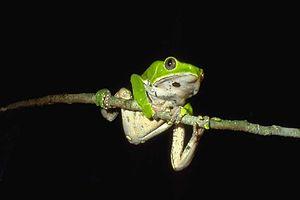
Phyllomedusa bicolor, la Rainette singe, est une espèce d'amphibien de la famille des Phyllomedusidae.
Une pomme de terre transgénique est une variété de pomme de terre dérivée d'une variété existante génétiquement modifiée par transgenèse, c'est-à-dire dont le génome a été modifié par l'introduction d'un ou de quelques gènes provenant d'autres espèces, ou dans certains cas de gènes préexistants modifiés.